1994 FIFA World Cup knockout stage

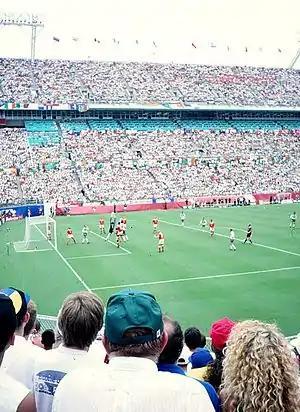
Republic of Ireland in attack in the game against the Netherlands.

This was the third time that Brazil defeated the host nation of tournament, after Sweden in 1958 and Chile in 1962 (coincidentally, on these three occasions Brazil became world champion).